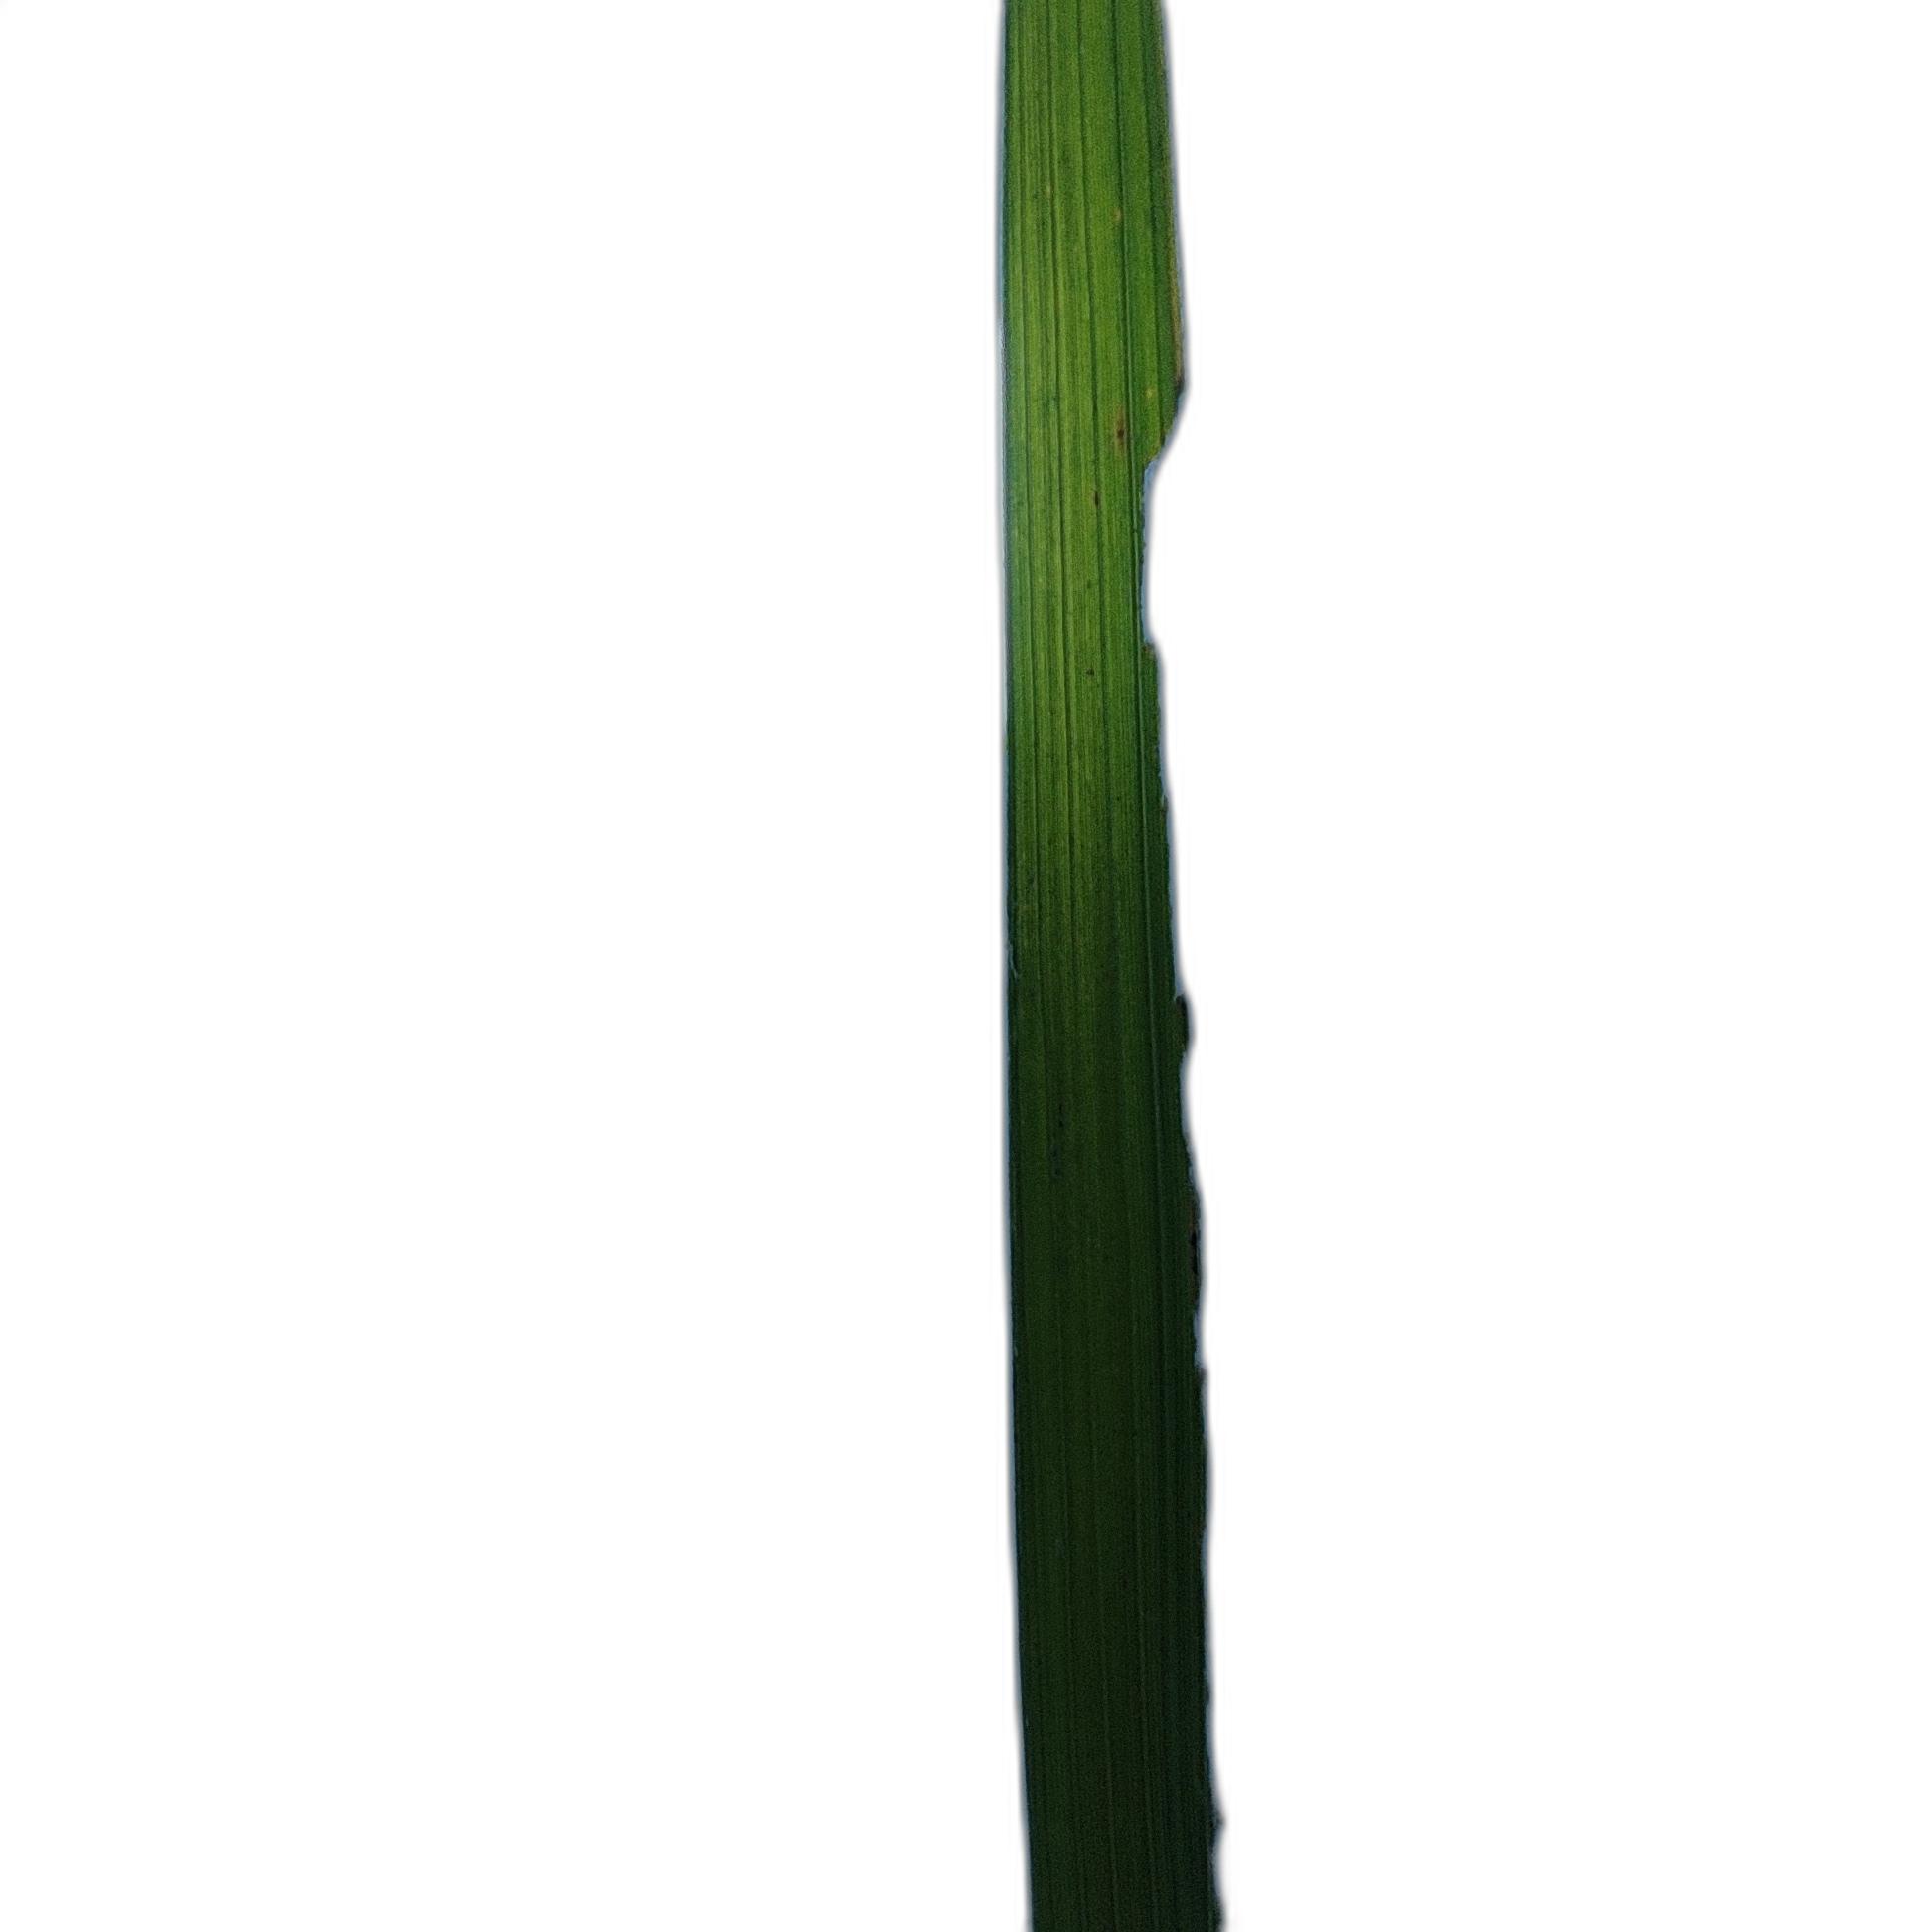
Label: Insect